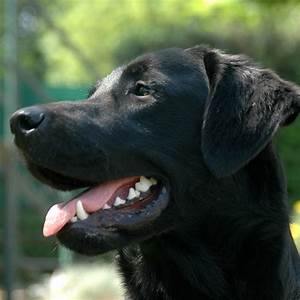
Label: cane